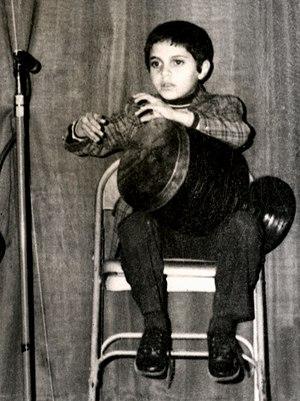
Madjid Khaladj, Majid Khalaj en persan : مجید خلج, né le 11 novembre 1962 à Qazvin, est un musicien franco-iranien, issu d'une école traditionnelle, possédant la double nationalité iranienne et française. Également architecte, il se consacre entièrement à la musique. Il vit et travaille à Paris.